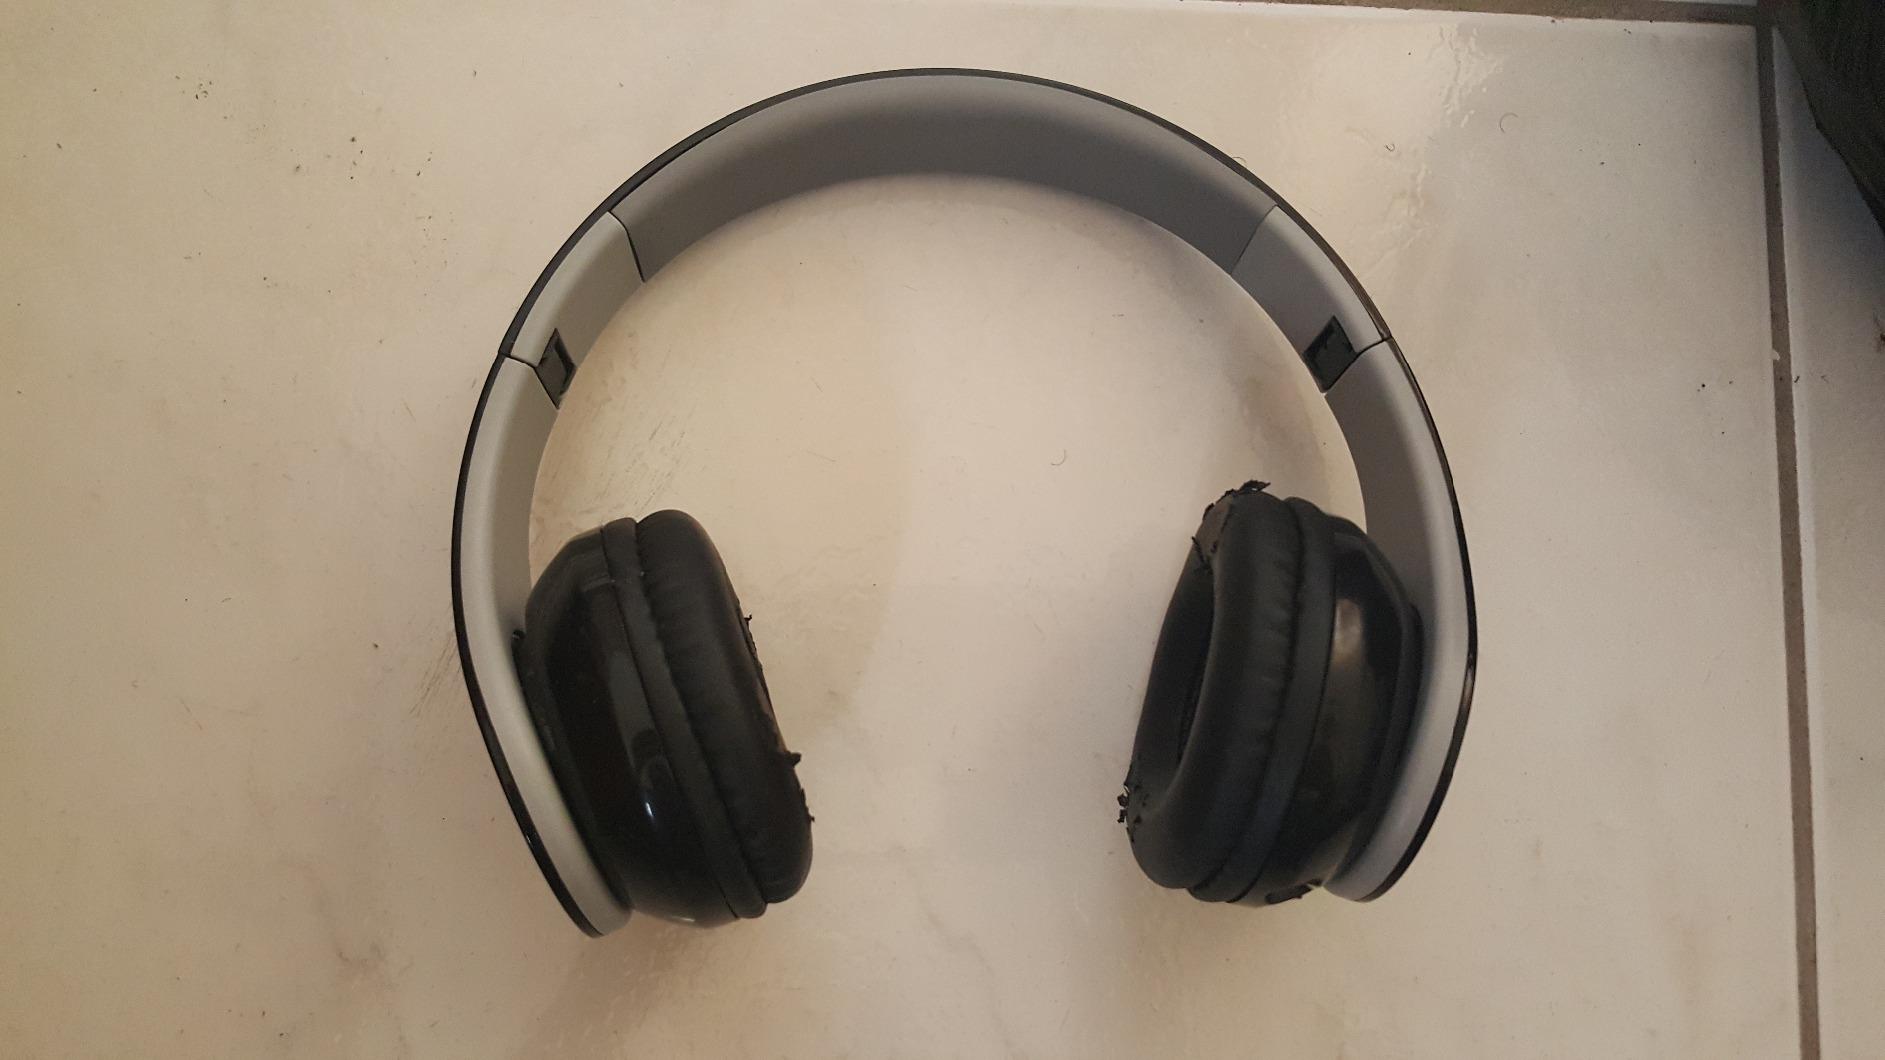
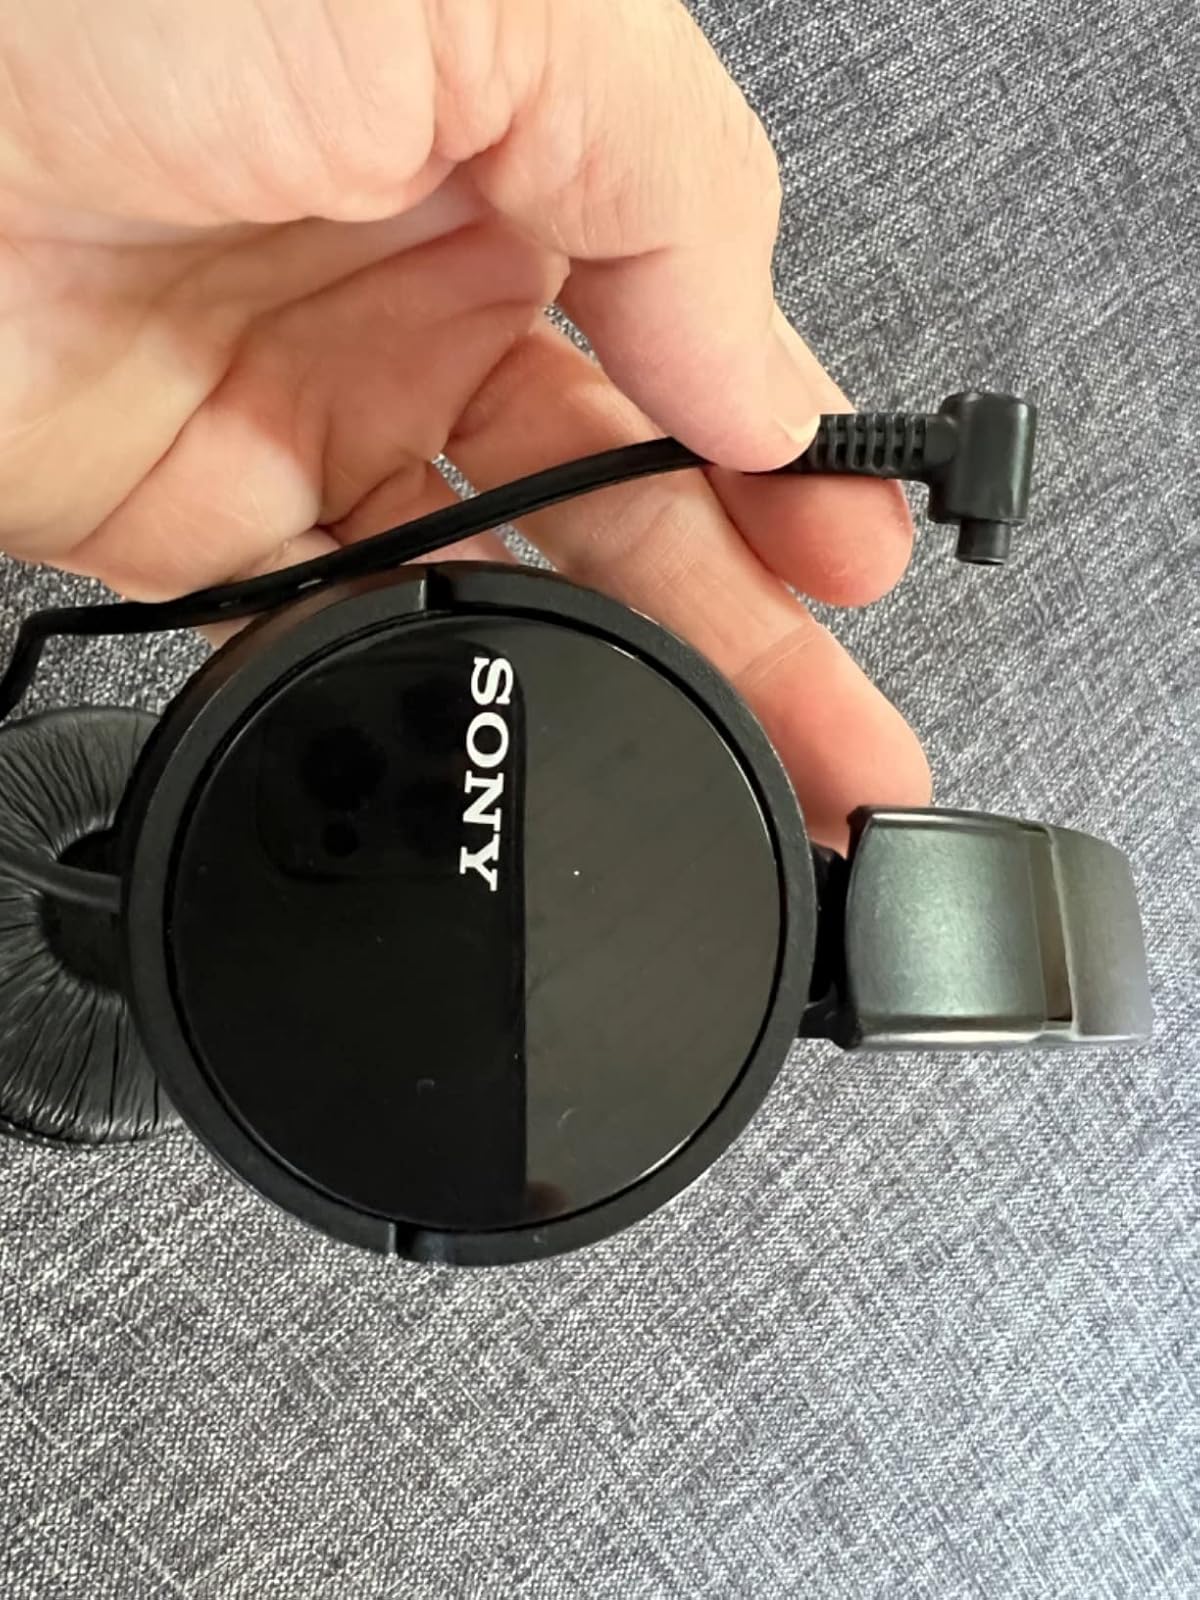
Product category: headphones
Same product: no